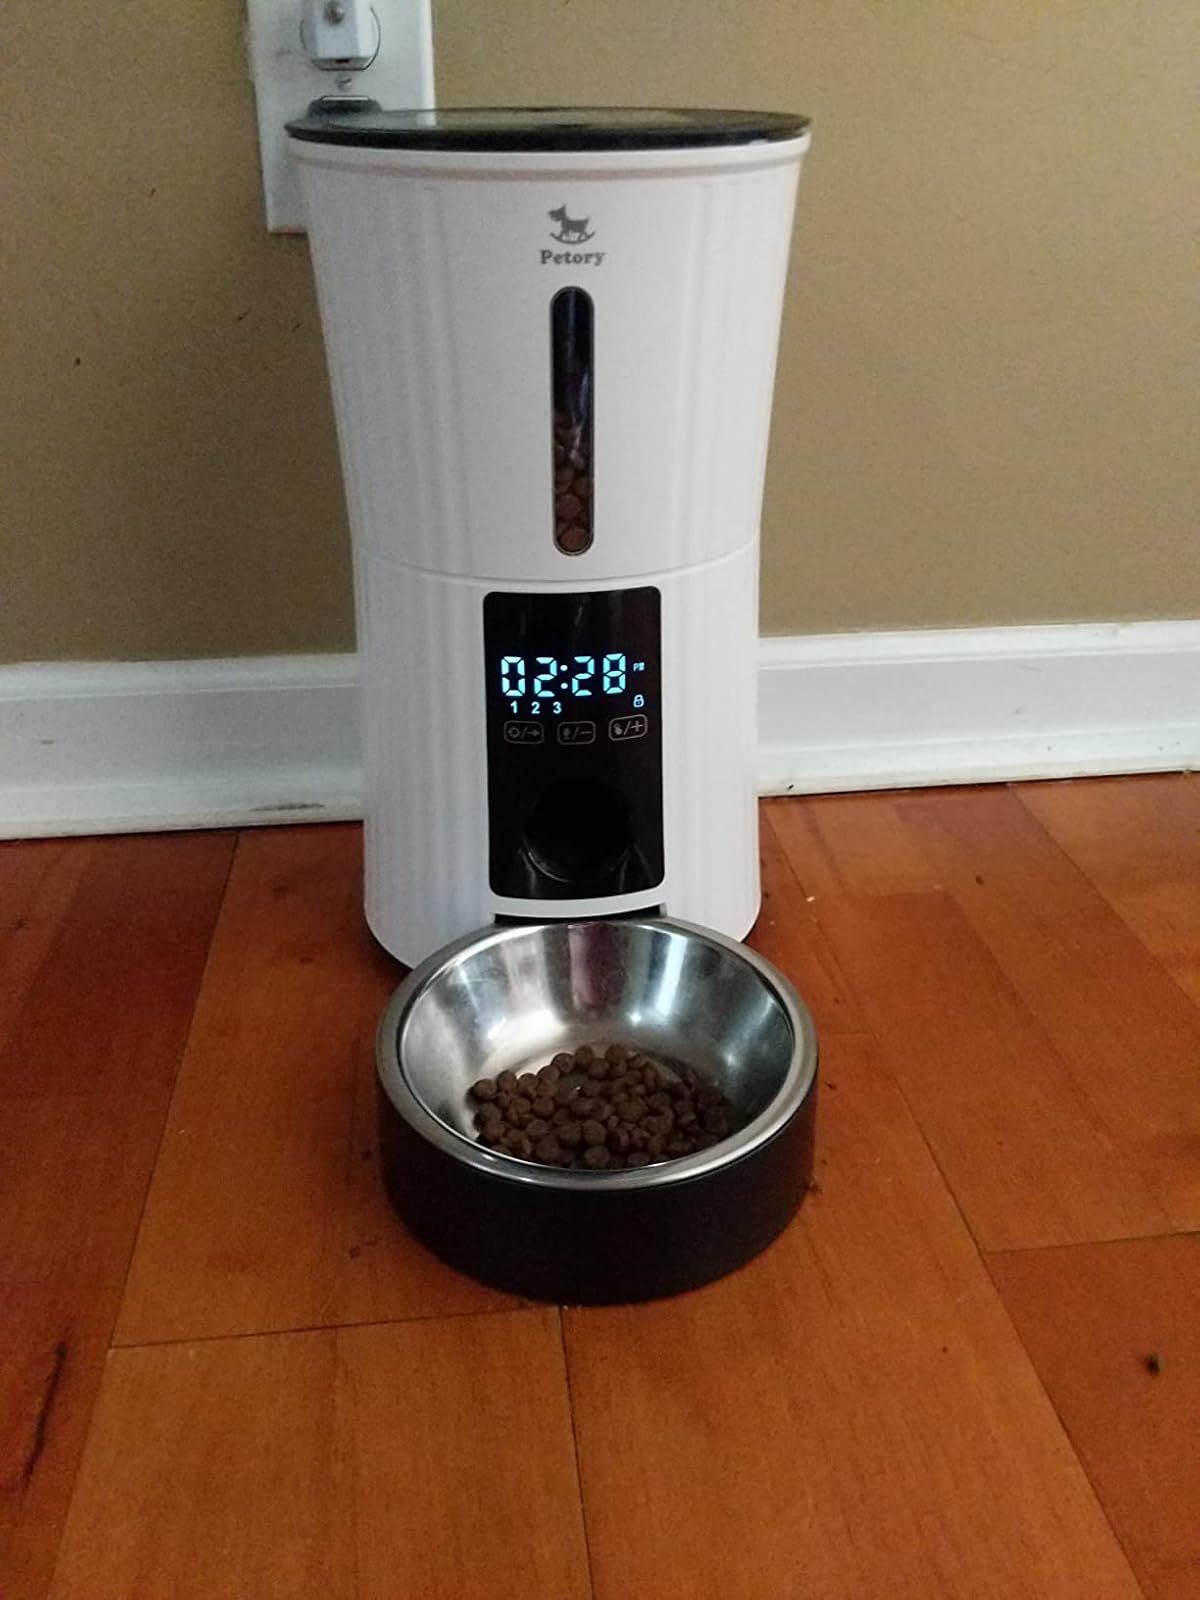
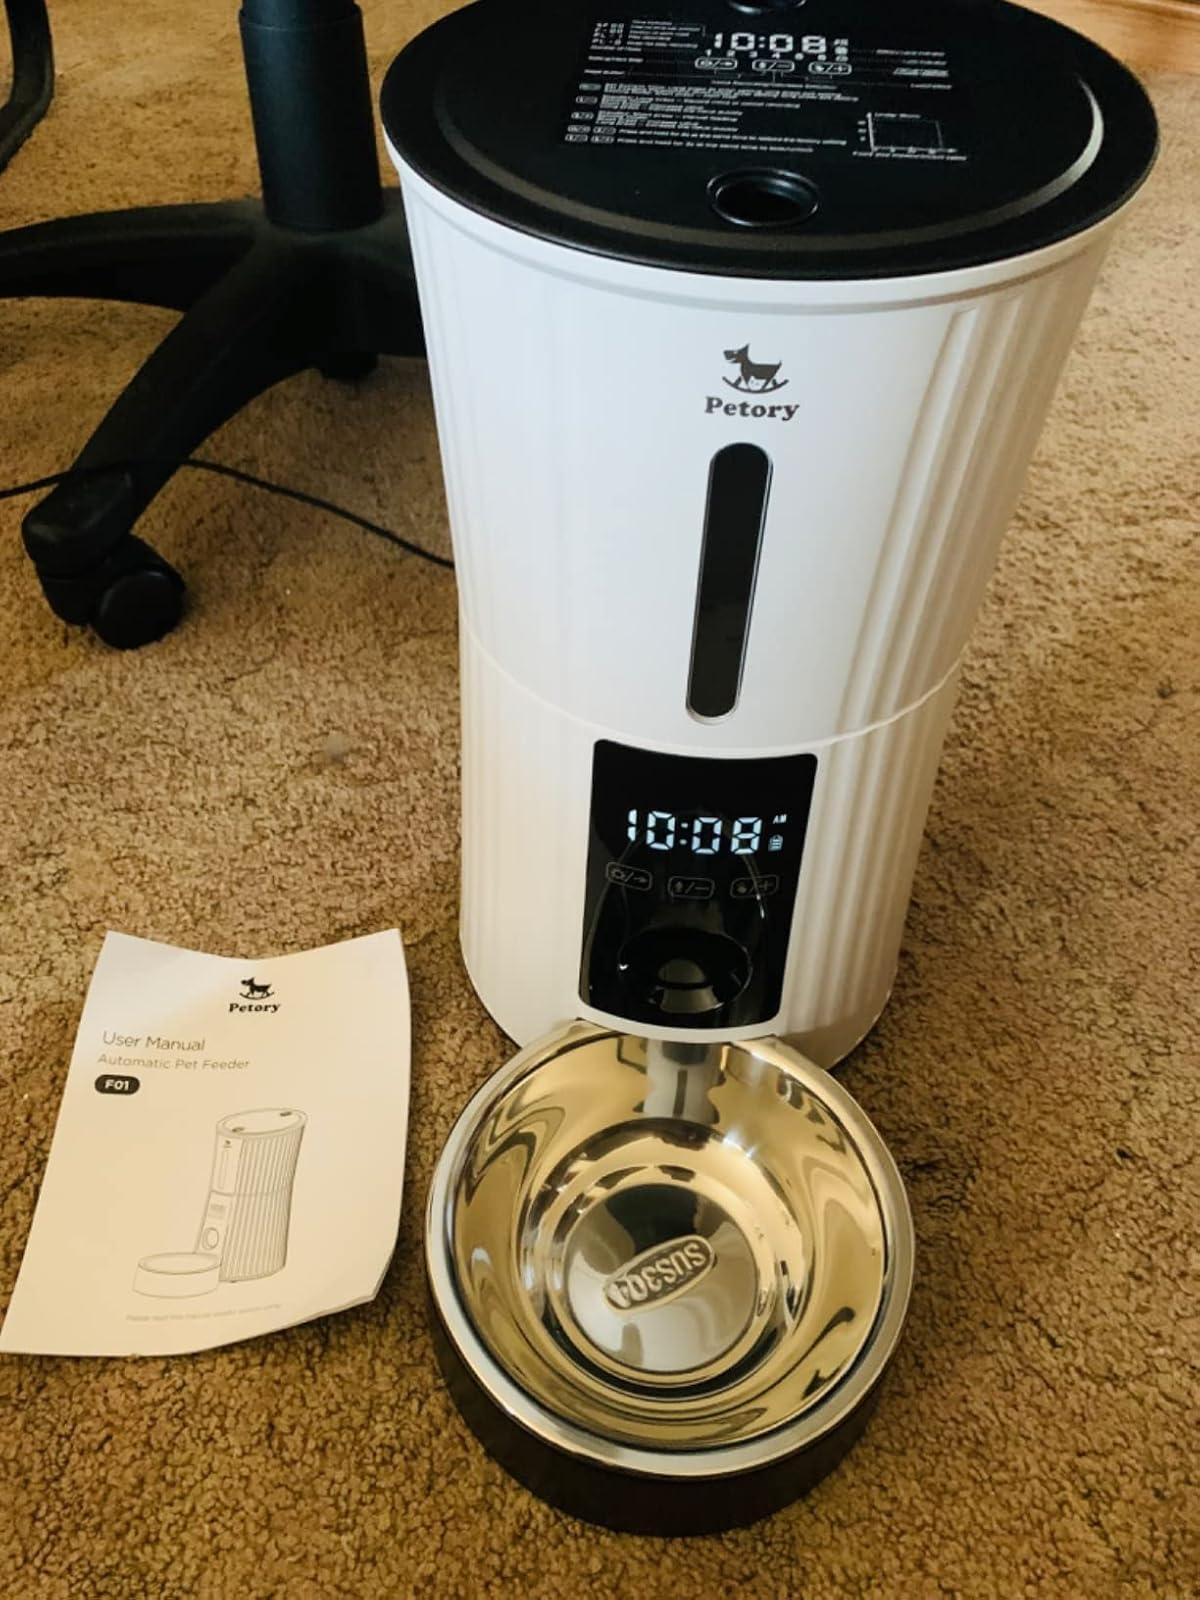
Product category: items_feeder
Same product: yes